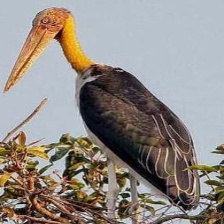
Species: LESSER ADJUTANT
Scientific name: LEPTOPTILOS JAVANICUS
ImageNet parent category: white_stork